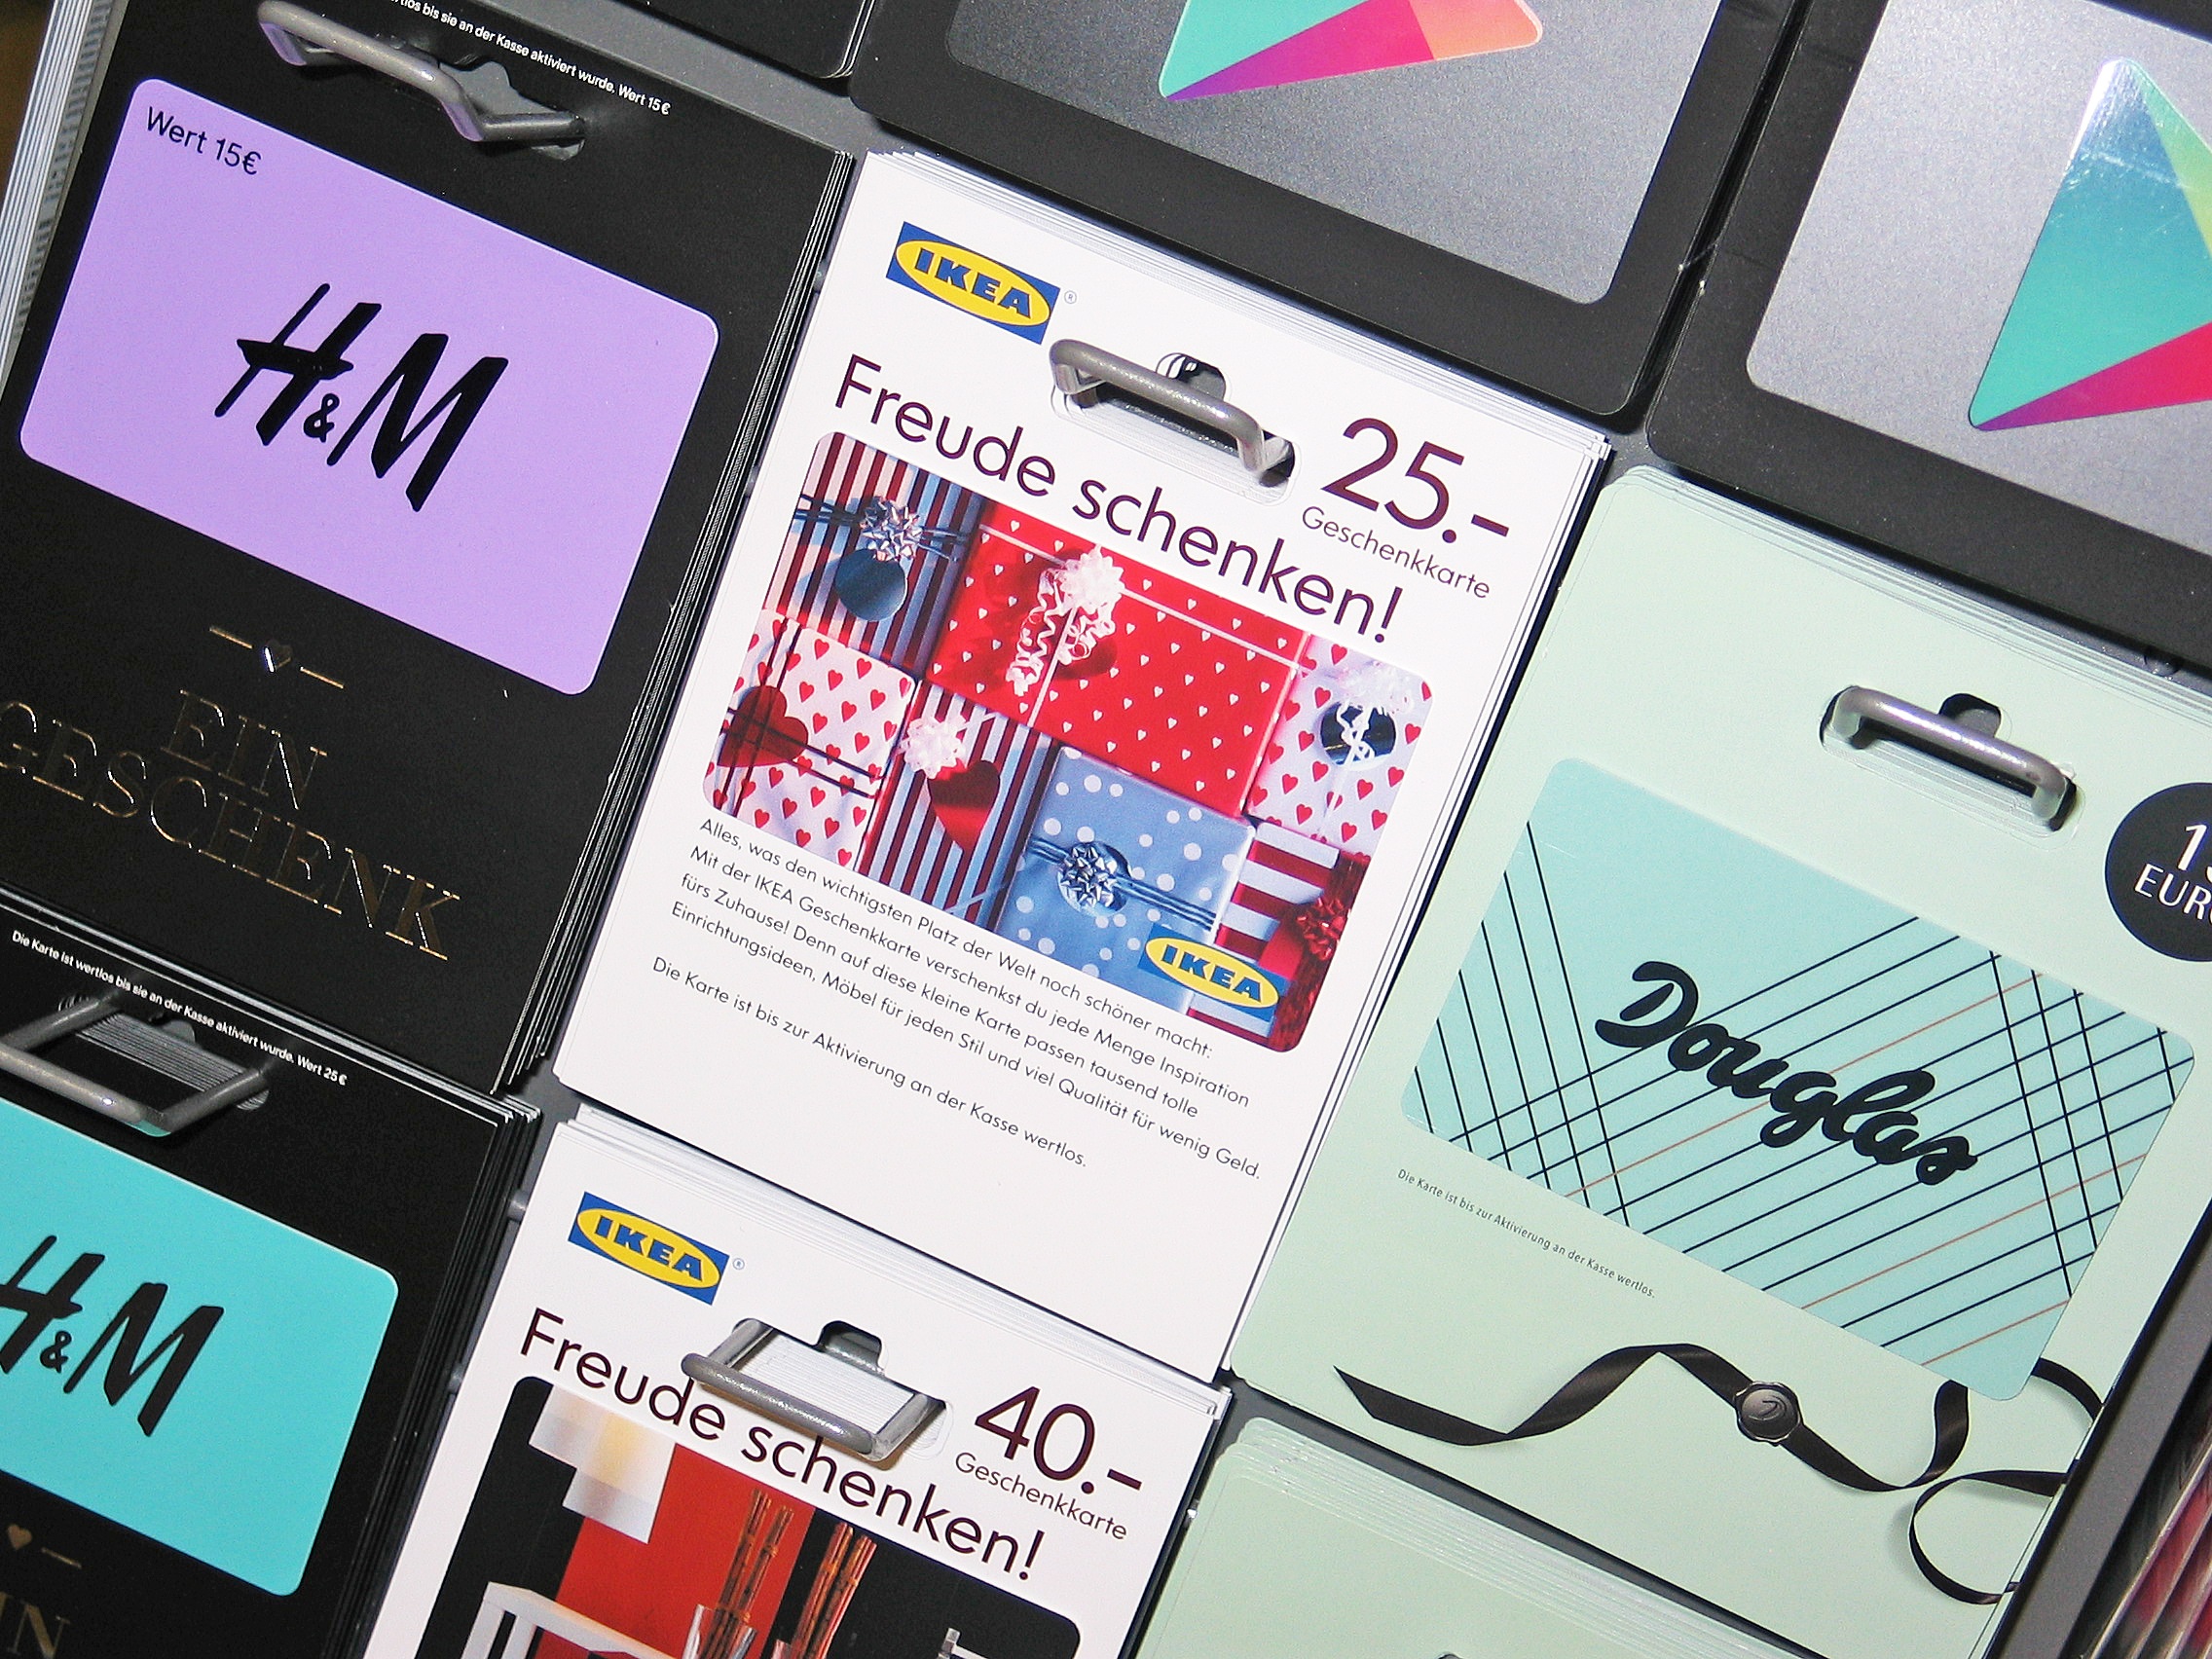
apple, music, advertising, gift, colorful, christmas, map, brand, gifts, font, art, festival, design, poster, ikea, packaging, games, birthday, loop, packed, give, give away, surprise, movies, pack, loyalty, graphic design, apps, gift cards, vouchers, gift voucher, gift tags